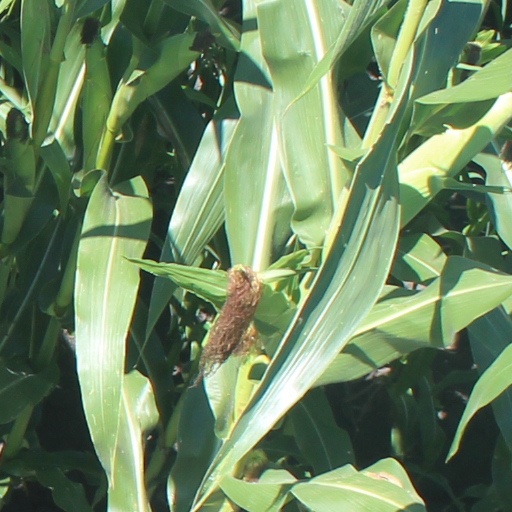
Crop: maize; corn